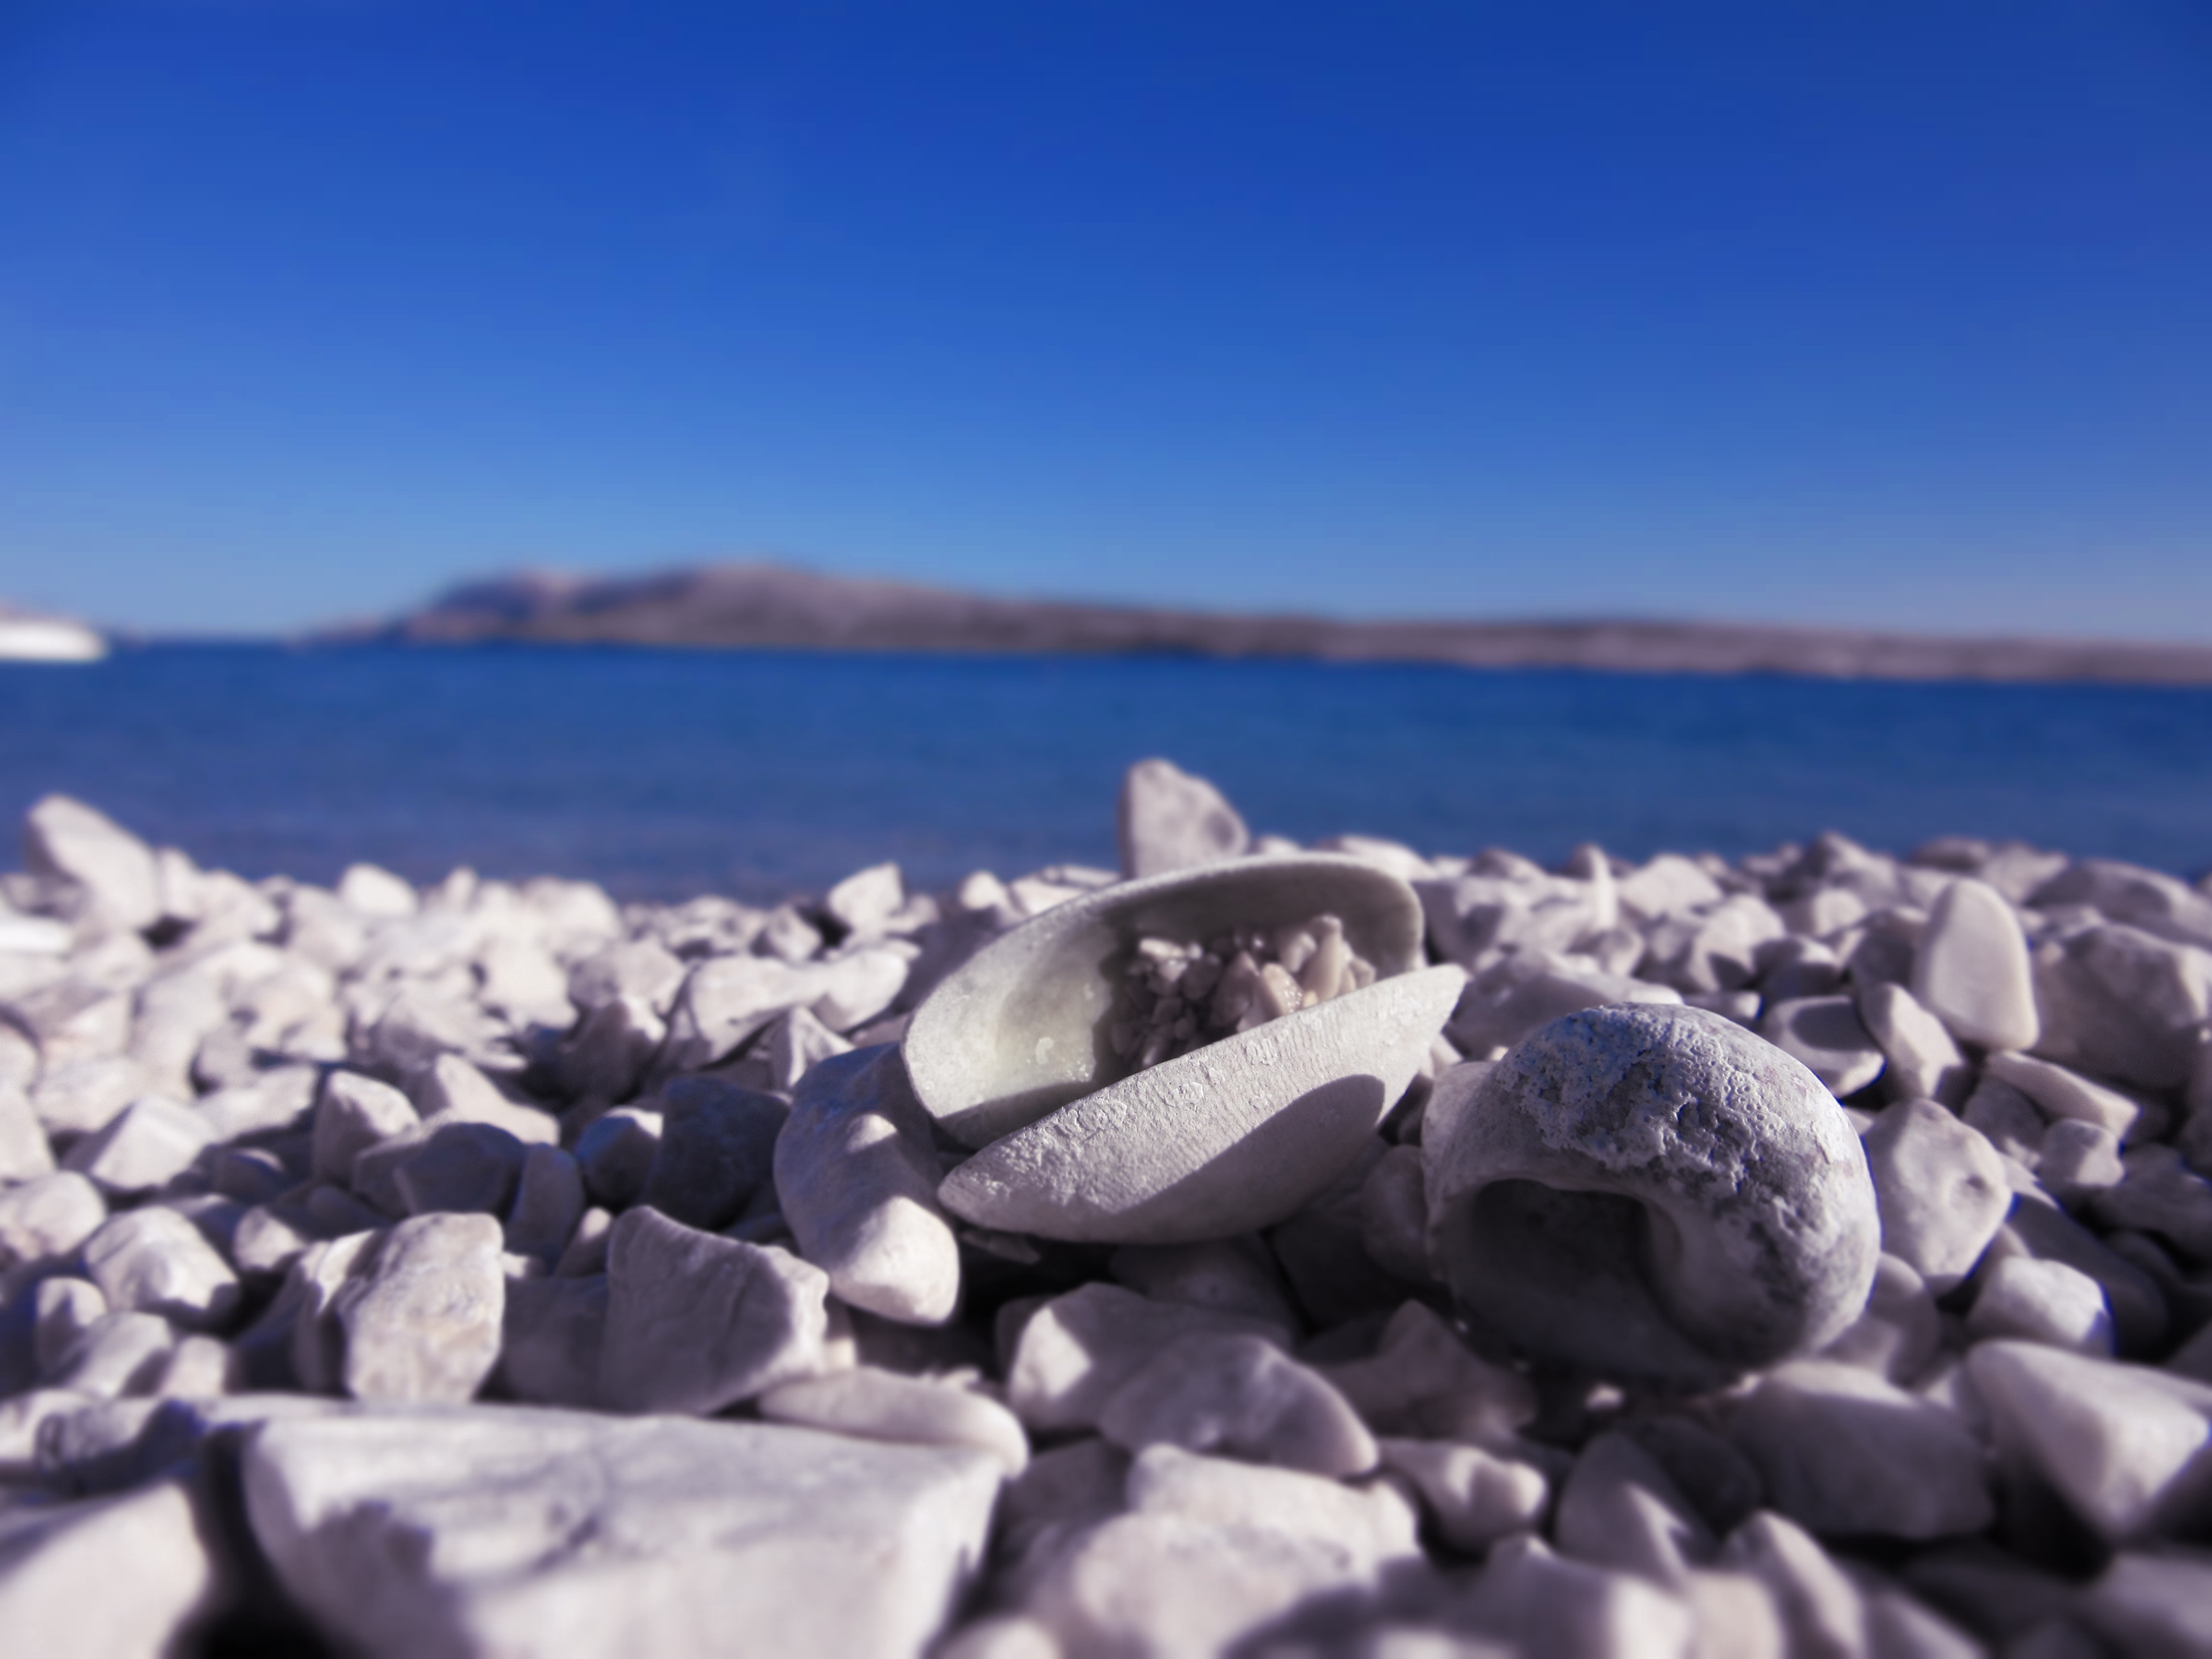
beach, landscape, sea, coast, water, nature, sand, rock, ocean, mountain, winter, sky, sun, shore, stone, panorama, summer, vacation, tourist, travel, coastline, panoramic, europe, ice, mediterranean, holiday, bay, island, blue, tourism, shell, croatia, european, adriatic, dalmatia